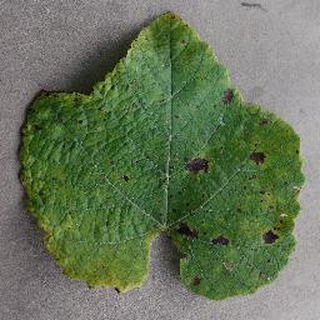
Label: grape_leaf_blight